COVID-19 pandemic in Thailand

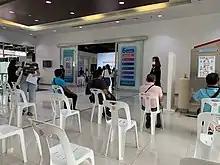
A vaccination center at Srinakharinwirot University in Bangkok

On 21 March 2020, Bangkok City Hall authorities declared a wide-ranging shutdown of various businesses. Bangkok Governor Aswin Kwanmuang disclosed after the City Hall meeting that the board had passed a resolution to close establishments under Section 35 of the Communicable Diseases Act B.E. 2558 (2015), effective for a period of 22 days from 22 March to 12 April 2020. This was then extended from 12 April 2020 to 30 April 2020. Only supermarkets, pharmacies, and takeaway restaurants will be allowed to stay open at the malls.